Agboville Department

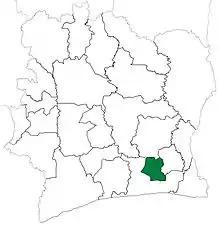
Agboville Department upon its creation in 1969. Although it has kept these boundaries, other departments began to be divided in 1974.

Agboville Department was created in 1969 as one of the 24 new departments that were created to take the place of the six departments that were being abolished. It was created from territory that was formerly part of Sud Department.